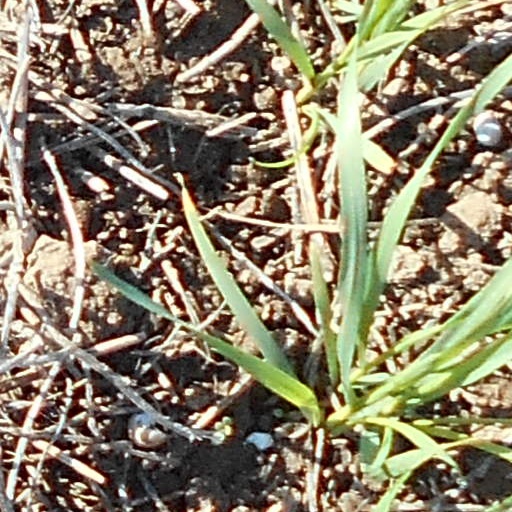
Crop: wheat